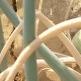
Crop: Onion
Condition: fusarium-d